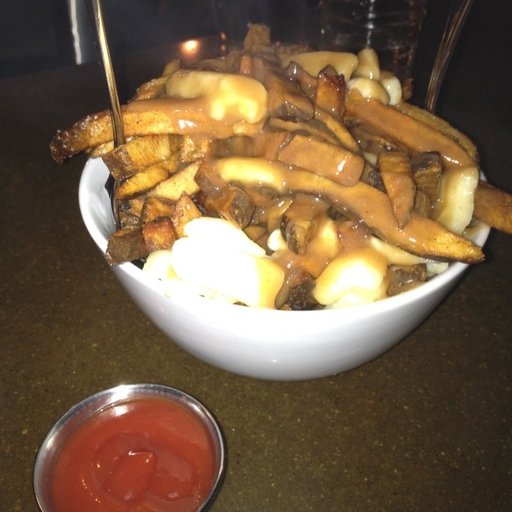
Label: poutine